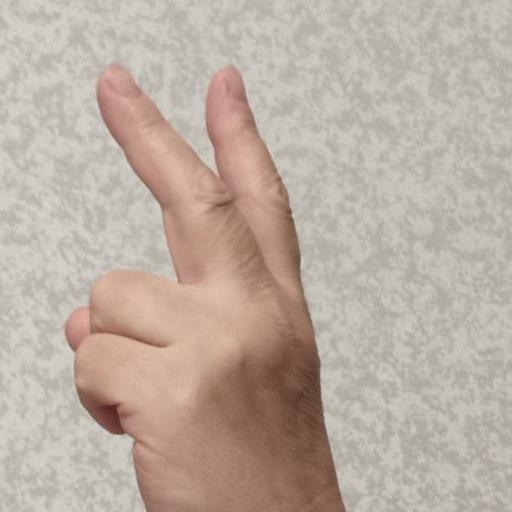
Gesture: peace_inverted